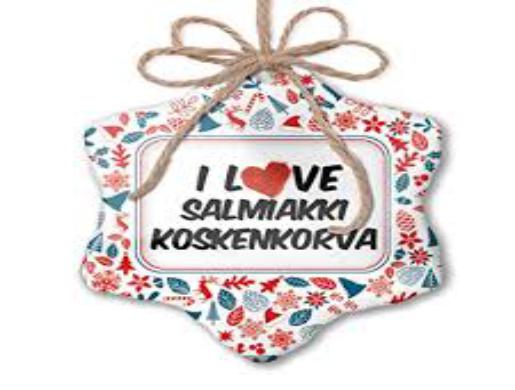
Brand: Koskenkorva
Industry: Food